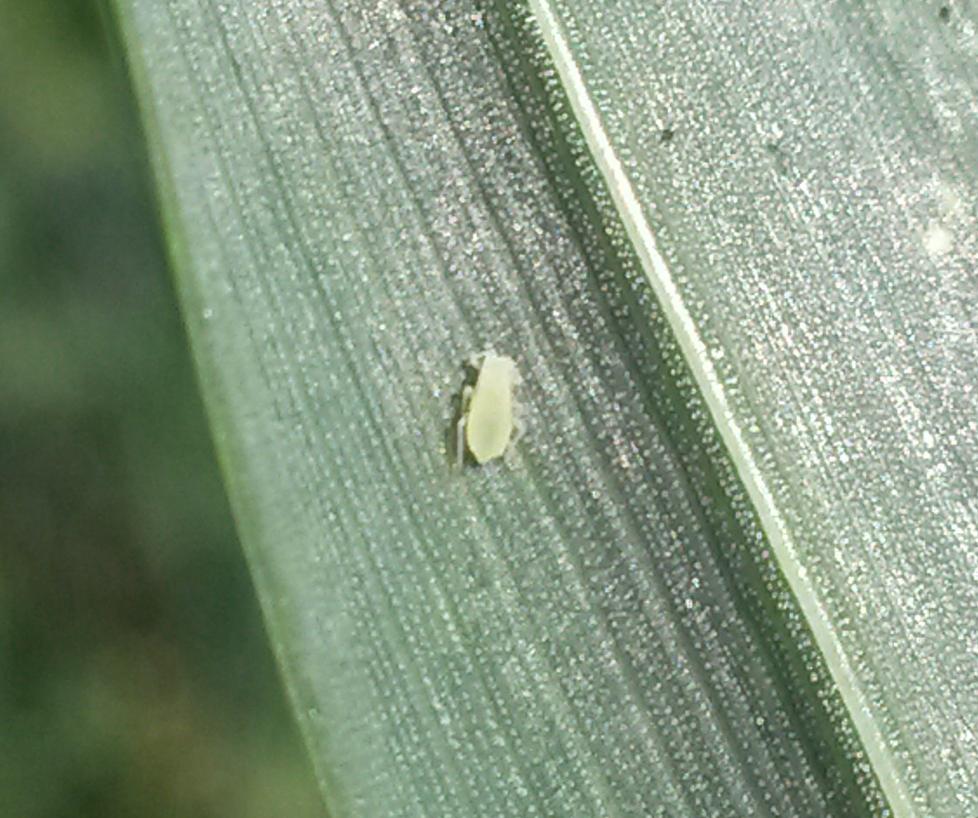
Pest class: cereal_grass_aphid